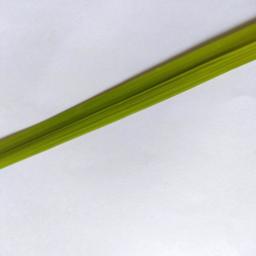
Label: Rice___Healthy